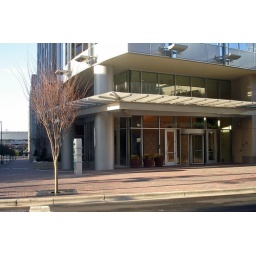
Main entrance of 440 S. Church office building in uptown Charlotte, NC